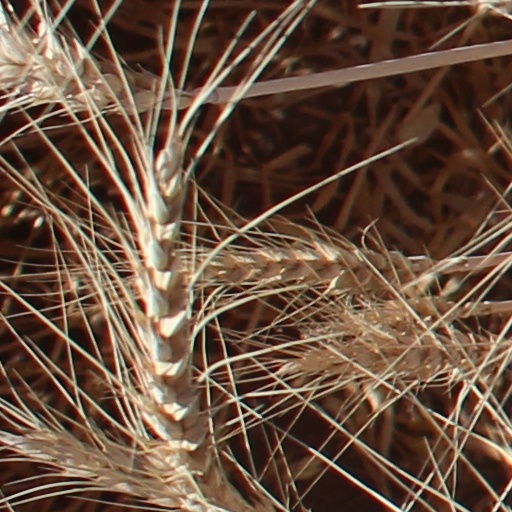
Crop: wheat